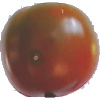
Label: Tomato Maroon 1